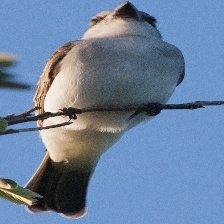
Species: GRAY KINGBIRD
Scientific name: TYRANNUS DOMINICENSIS